John Alexander Sinton

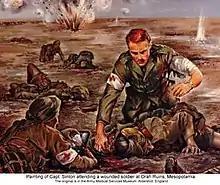
Painting of Capt. Sinton attending a wounded soldier at Orah Ruins, Mesopotamia

In July 1921 he was put in charge of the quinine and malaria inquiry under the newly formed Central Malaria Bureau. He was appointed the first director of the malaria survey of India at Kasauli in 1925 where he worked with Sir S. R. Christophers.